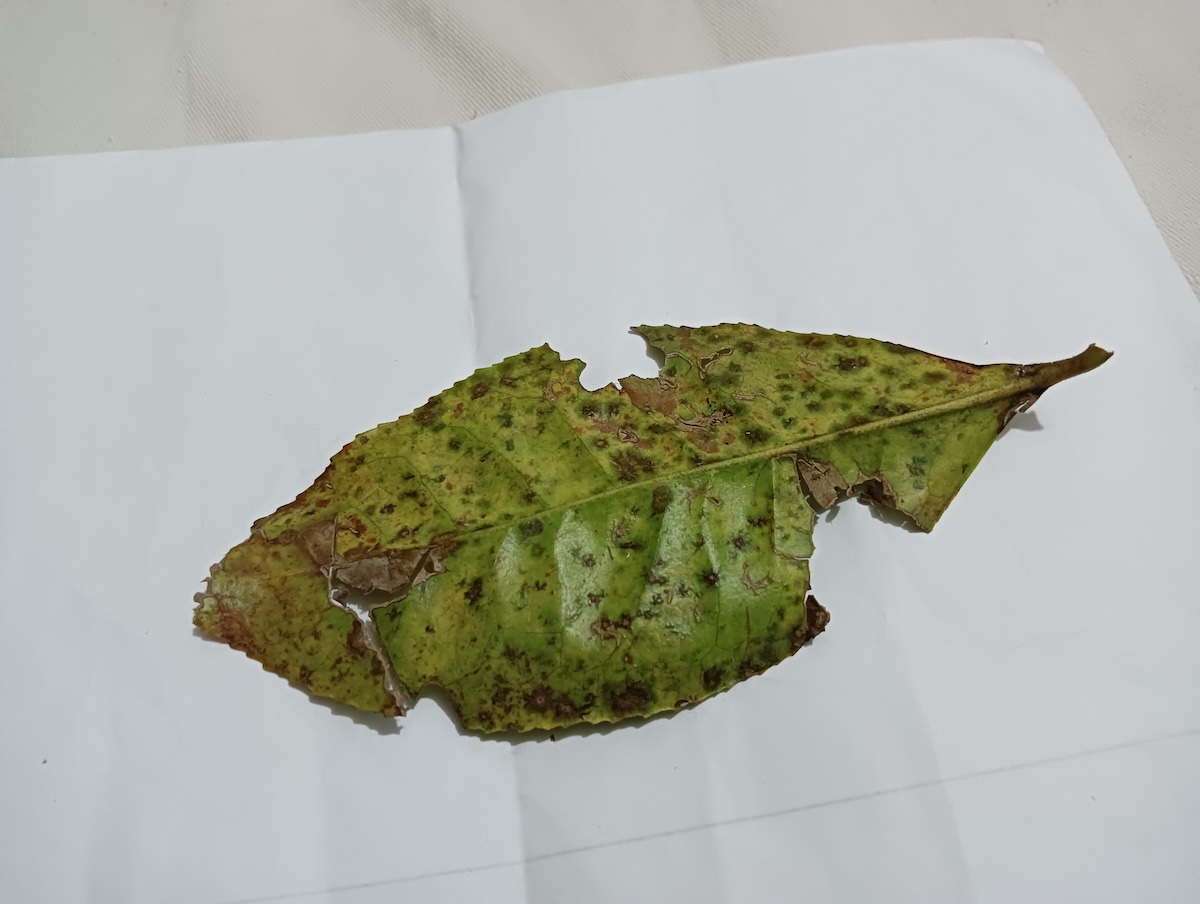
Label: Brown Blight